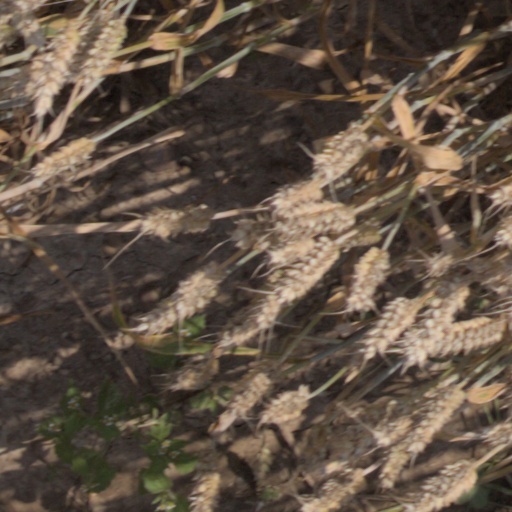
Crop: wheat